Capital in the Twenty-First Century

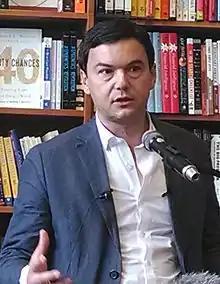
The author Thomas Piketty

Paul Krugman called the book a "magnificent, sweeping meditation on inequality" and "the most important economics book of the yearand maybe of the decade." He distinguishes the book from other bestsellers on economics as it constitutes "serious, discourse-changing scholarship". Krugman also wrote: